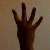
The image shows a hand gesture representing the number 4 in Indian Sign Language.